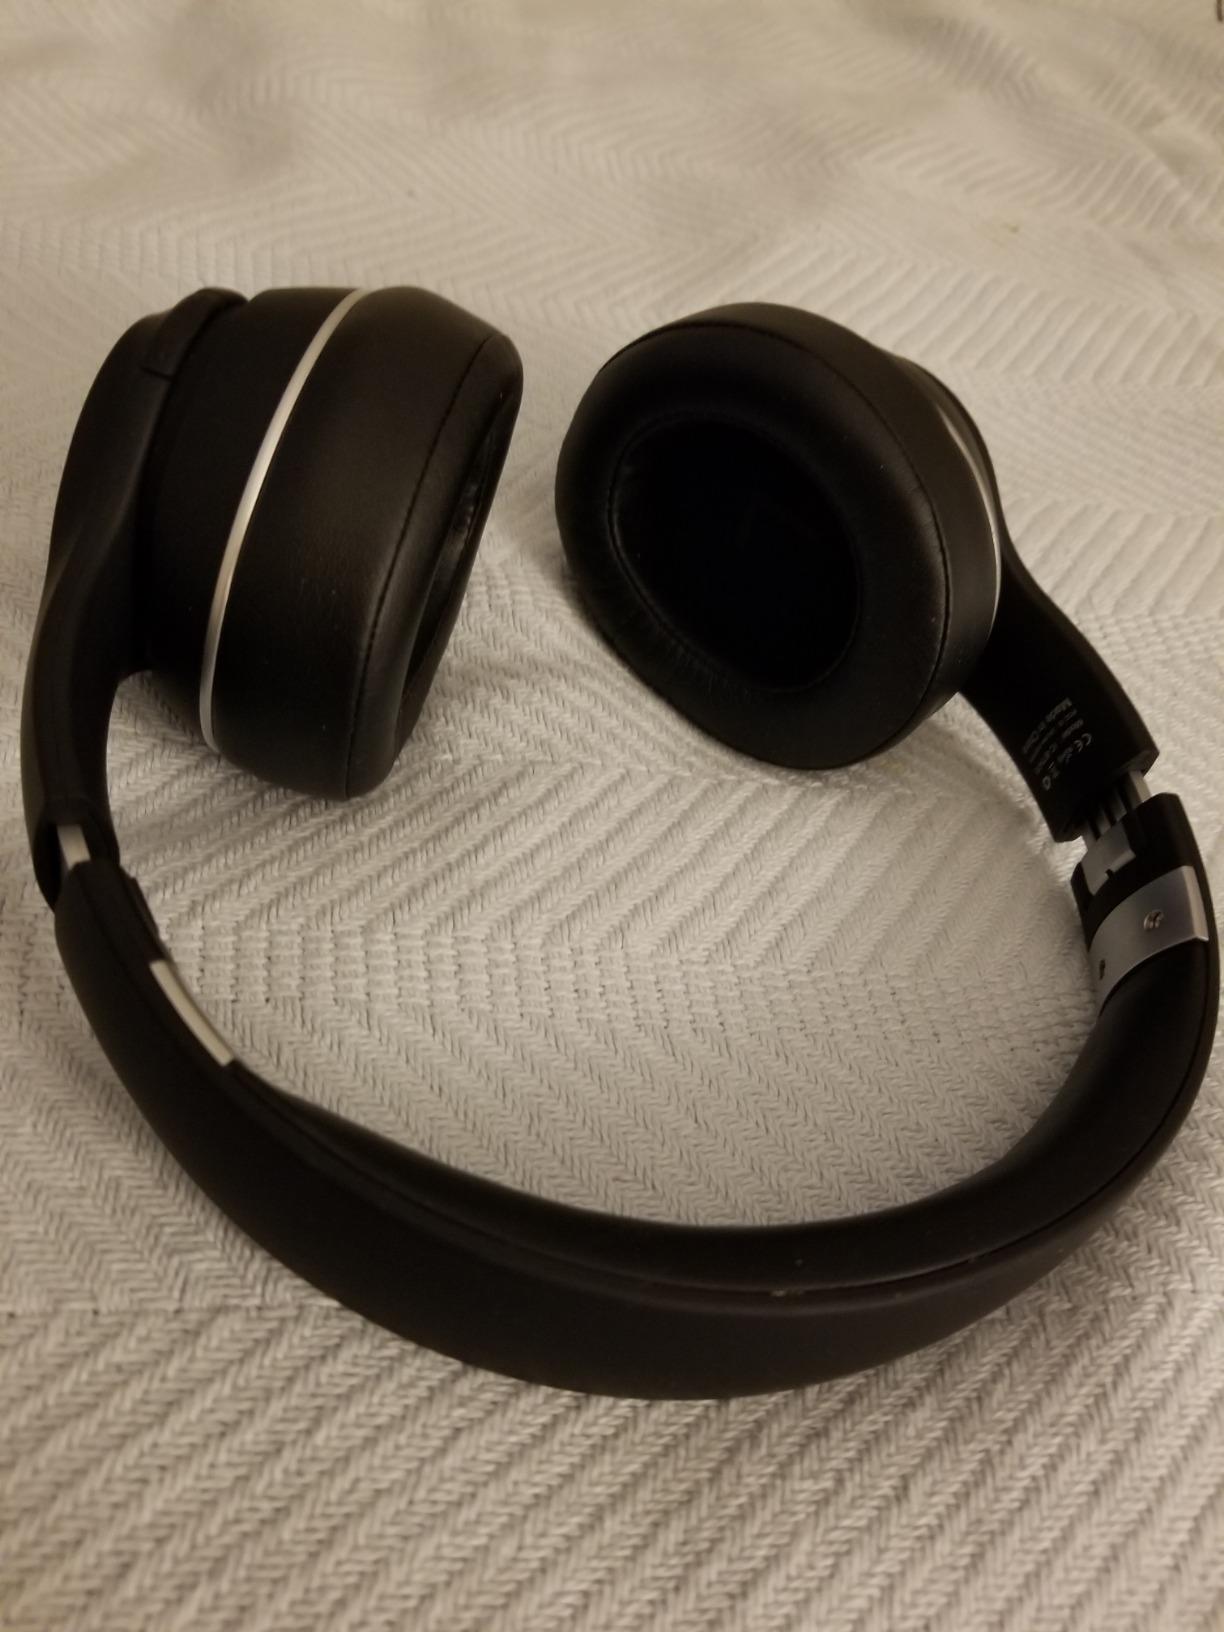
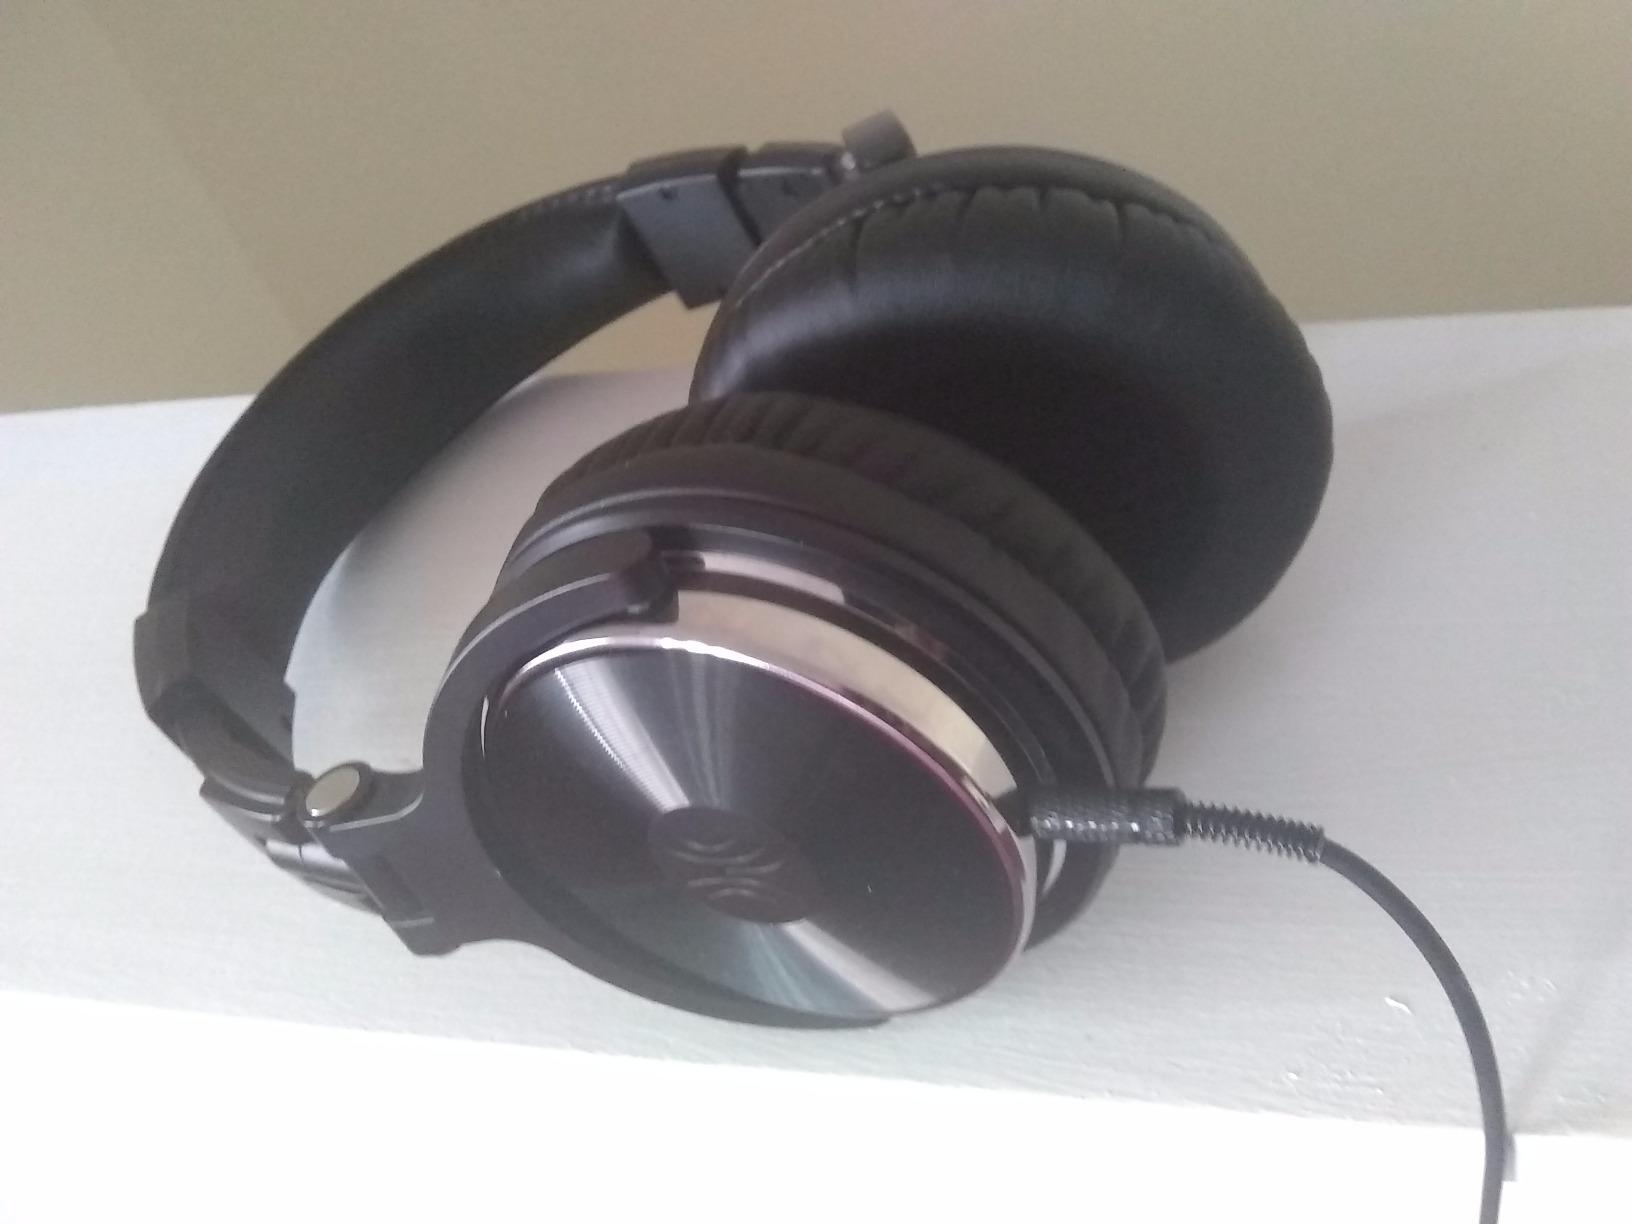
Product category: headphones
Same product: no